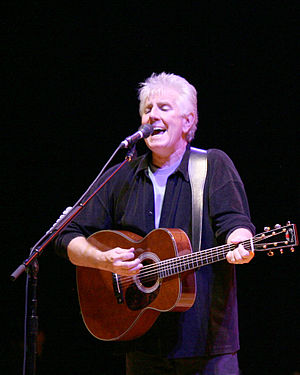
Graham Nash
Graham Nash er en engelsk sanger, guitarist og pianist.